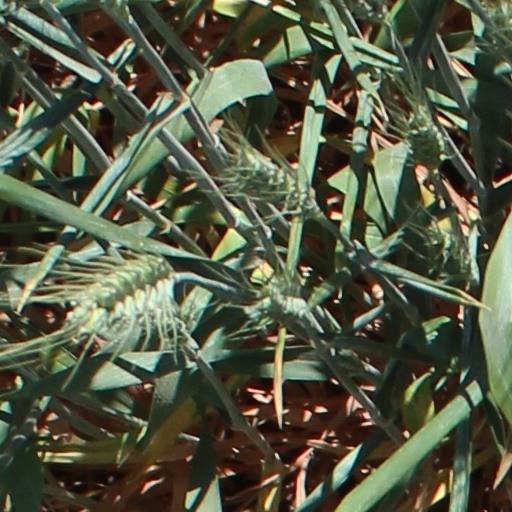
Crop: wheat